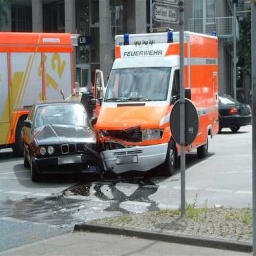
Label: ambulance